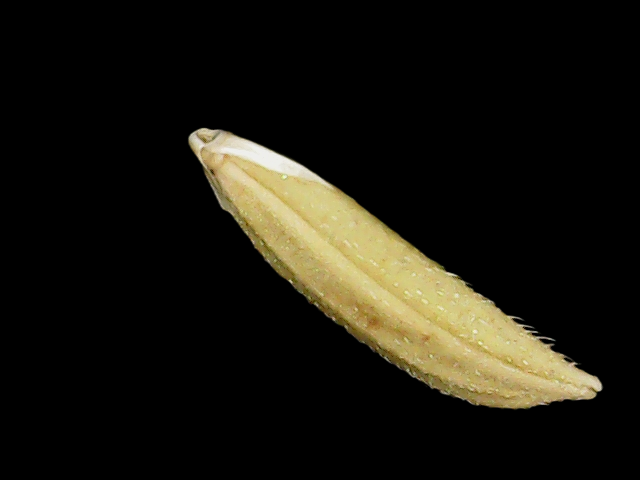
Rice variety: Binadhan20